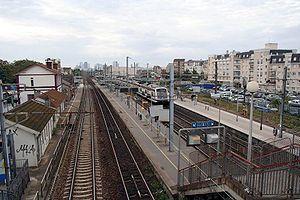
La gare de Houilles - Carrières-sur-Seine est une gare ferroviaire française de la ligne de Paris-Saint-Lazare au Havre, située sur le territoire de la commune de Houilles, à proximité de Carrières-sur-Seine, dans le département des Yvelines, en région Île-de-France.
L'Île-de-France est une région historique et administrative française. Il s'agit d'une région très fortement peuplée, qui représente à elle seule 18,8 % de la population de la France métropolitaine sur seulement 2,2 % de sa superficie, ce qui en fait la région la plus peuplée et la plus densément peuplée de France. Ses habitants sont appelés les Franciliens. Parfois désignée improprement comme la « région parisienne », elle est fortement centralisée sur l'agglomération parisienne, qui s'étend sur 23,7 % de la surface régionale, mais où habite 88,6 % de sa population. L'aire urbaine de Paris recouvre, quant à elle, la quasi-totalité de la superficie francilienne et des portions de régions limitrophes.